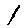
Label: 1